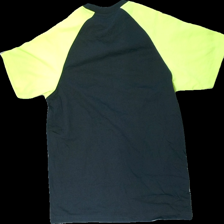
View: back
Type: T-shirt
Category: Men
Brand: Not in the list
Brand text on label: elis
Colors: Black, Yellow
Material: 58% cotton 42% polyester
Cut: Regular
Size: L
Season: All
Damage location: bottom left
Damage 2 location: bottom left
Price range: <50
Recommended usage: Reuse
Description: svart t-shirt med gula ärmar